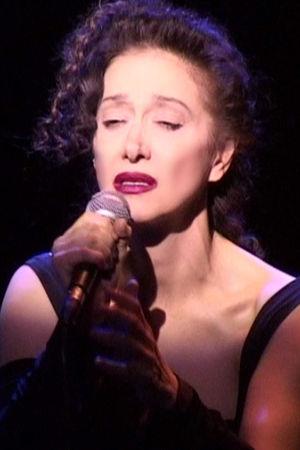
Sapho
Sapho, de son vrai nom Danielle Ebguy est une artiste franco-marocaine née le 10 janvier 1950 à Marrakech. Chanteuse dans plusieurs langues, elle a également fait publier un livre de caricatures, plusieurs romans et recueils de poèmes, et donné de nombreuses lectures de poésie.